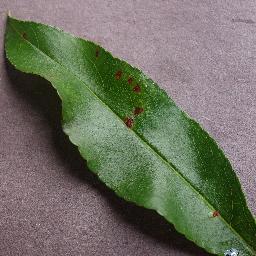
Label: Peach___Bacterial_spot